Meteorological history of Hurricane Wilma

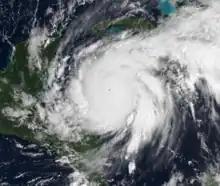
Hurricane Wilma near peak intensity

Tropical Storm Wilma began to turn to the west-northwest on October 18, during which the storm developed a small, intermittent and ragged eye feature. It continued to intensify, and at 1200 UTC on October 18, Wilma attained hurricane status while located about south-southeast of Grand Cayman. Shortly after reaching hurricane strength, the hurricane began undergoing explosive deepening, after the development of a "pinhole" eye in diameter. This small eye was surrounded by a ring of deep convection, with cloud-top temperatures of about .